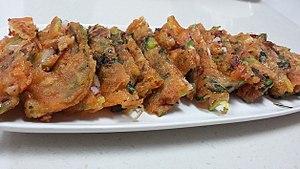
La Corée du Nord, officiellement République populaire et démocratique de Corée, est un État qui couvre la partie nord de la péninsule coréenne située en Asie de l'Est. Comptant 25,3 millions d'habitants en 2016, soit la moitié de son voisin du Sud, sa capitale est Pyongyang.